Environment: real
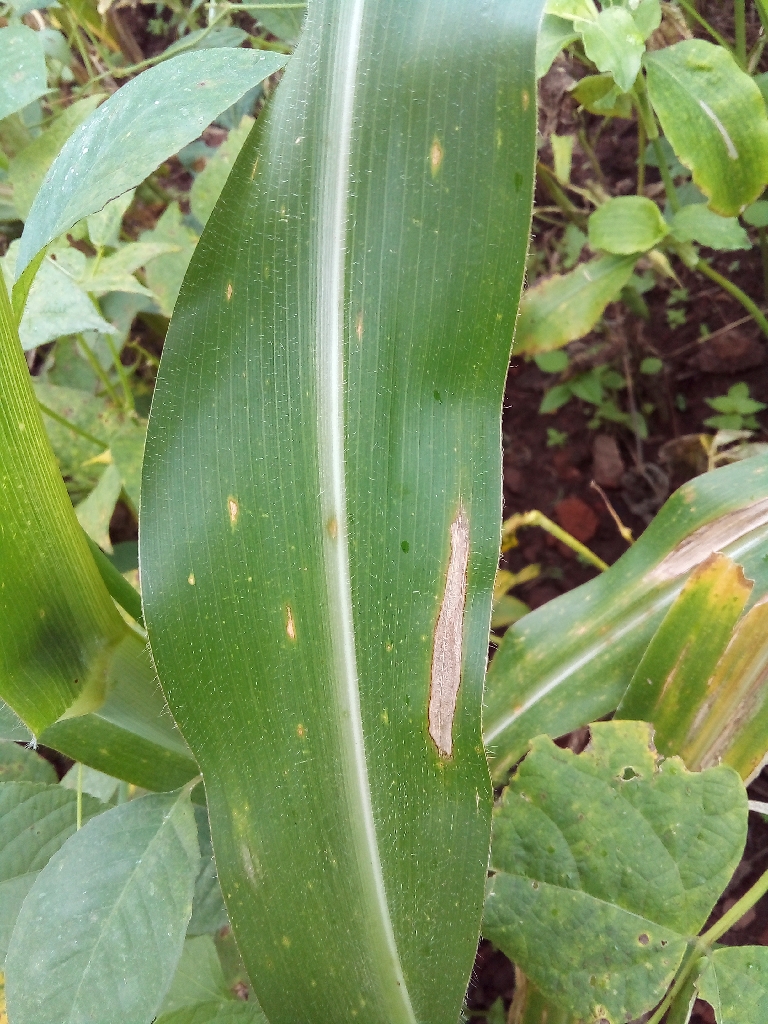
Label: northern_corn_leaf_blight